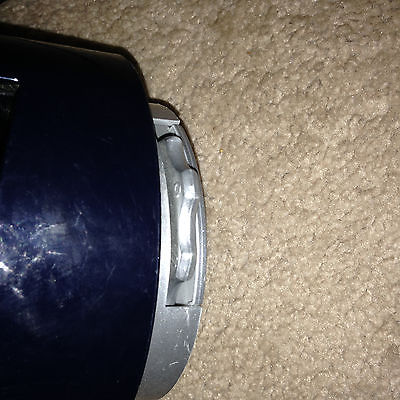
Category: fan